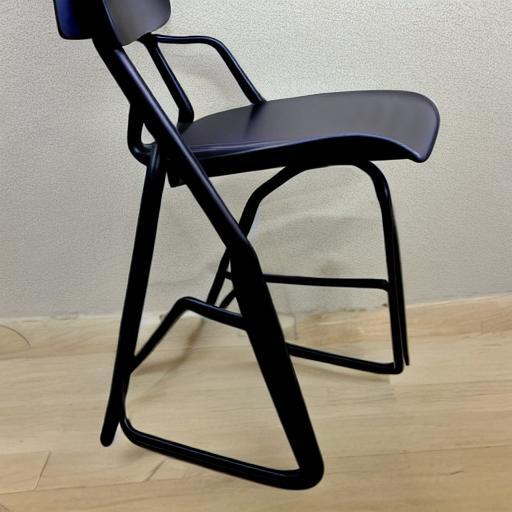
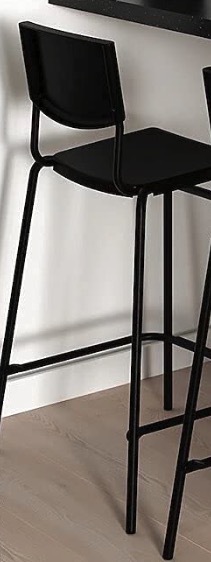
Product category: stool
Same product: no